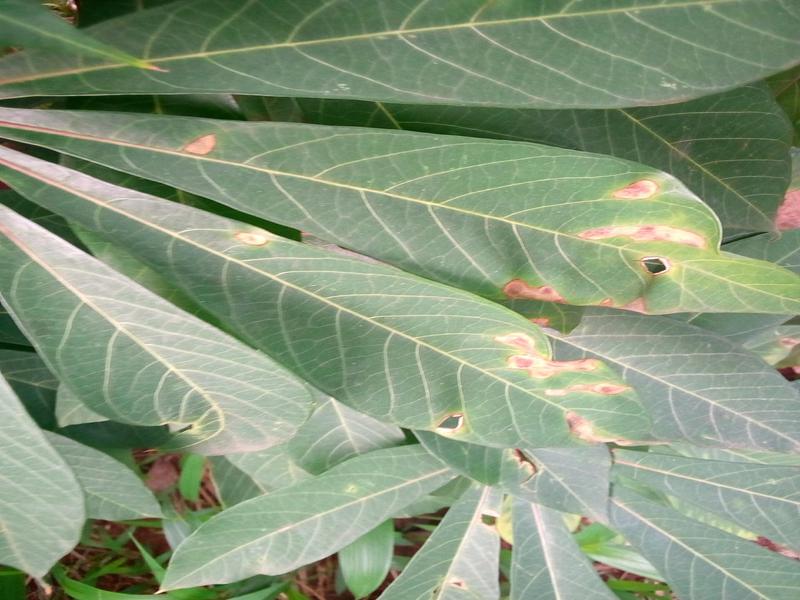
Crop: cassava
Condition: healthy